Cape Peron

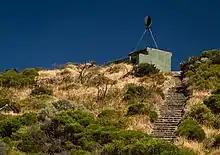
A trig station on top of a former coastal defence bunker

From 1942 until 1945, Cape Peron was the site of the "K" Battery complex, one of a chain of coastal gun emplacements defending the Perth region between Swanbourne in the north and Cape Peron in the south. "K" Battery was established as part of Australian coastal defences in 1942 following the fall of Singapore to the Axis powers and the imminent threat of invasion of Australia by Japanese forces. This chain of gun emplacements was colloquially named "Fortress Fremantle" and included sites at both Rottnest Island and Garden Island. During World War II, Fremantle was not only the Allied forces' largest submarine base in the southern hemisphere, it was also an important logistical port, troop station and location for ship repairs.